Creatures II: Torture Trouble

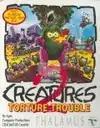
Cover art

Creatures II: Torture Trouble is a platform game for the Commodore 64 computer, released in 1992. It was developed by Apex Computer Productions, the company started by two brothers, John Rowlands (who wrote the code) and Steve Rowlands (who created the graphics and music). It is the sequel to "Creatures".